Mel Hunter

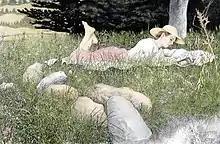
An original lithography by Mel Hunter.

After 17 years of technical and scientific illustration, Hunter moved from New York to Chester, Vermont in 1967. He began creating lithographic prints depicting the natural scenes which surrounded him. The following year, he was commissioned to create a series of more than 130 watercolors of "Birds of the Northeast" by Abercrombie & Fitch Galleries and Massachusetts Audubon Society. By 1970, Hunter signed a contract with World Publishing Co. for a series of 13 ecological books for children, dealing with topics like the beginning of the earth, mankind, plants, birds, mammals and insects.